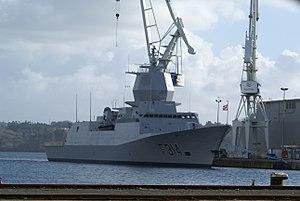
Le KNM Thor Heyerdahl est la cinquième et dernière frégate de la classe Nansen dans la Marine royale norvégienne. Elle est admise au service actif en février 2011 et spécialisée dans la lutte anti-aérienne et anti-navire. Son port d'attache est Håkonsvern, près de Bergen dans le comté de Hordaland.